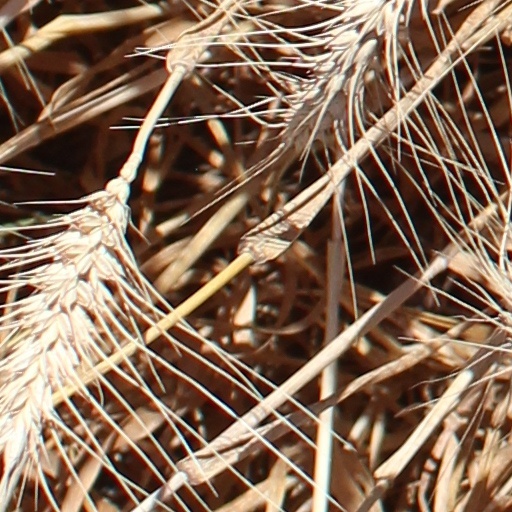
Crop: wheat